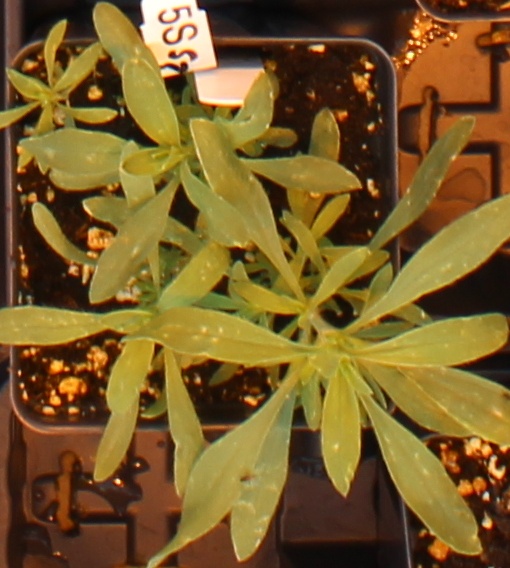
Label: Kochia